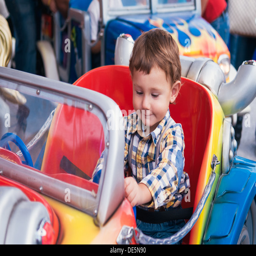
little boy riding a car in amusement park